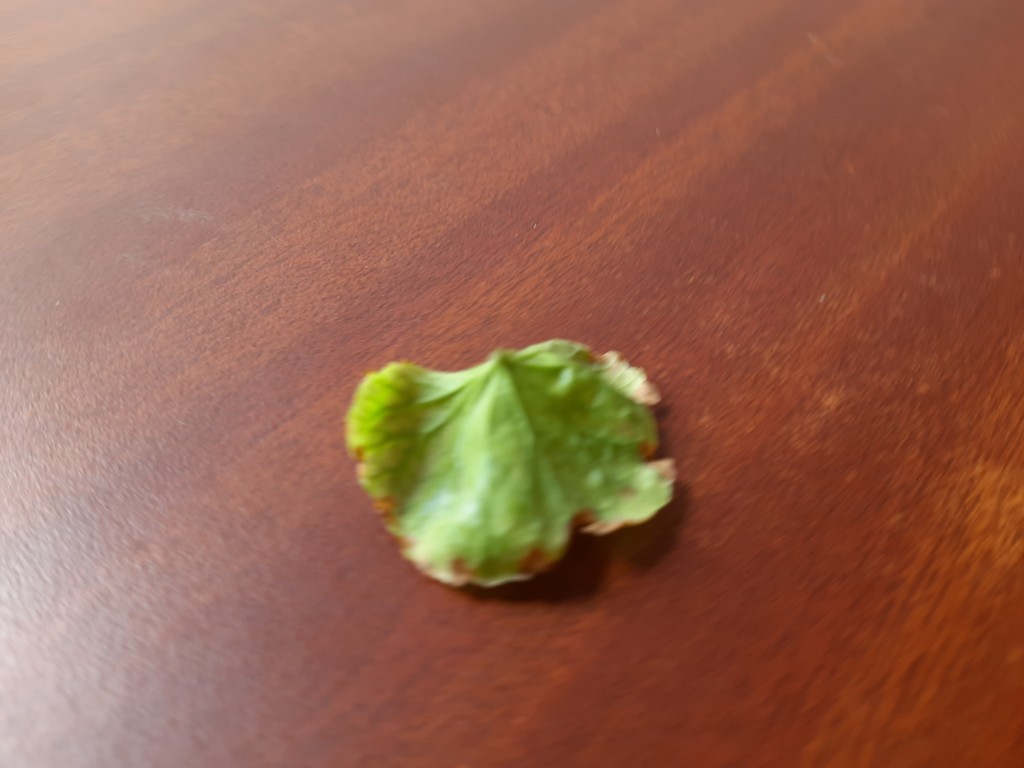
Label: Unhealthy